List of butterflies of Jordan

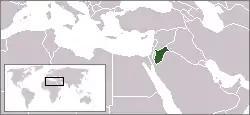
Location of Jordan

This is a list of butterflies of Jordan. About 81 species are known from Jordan.